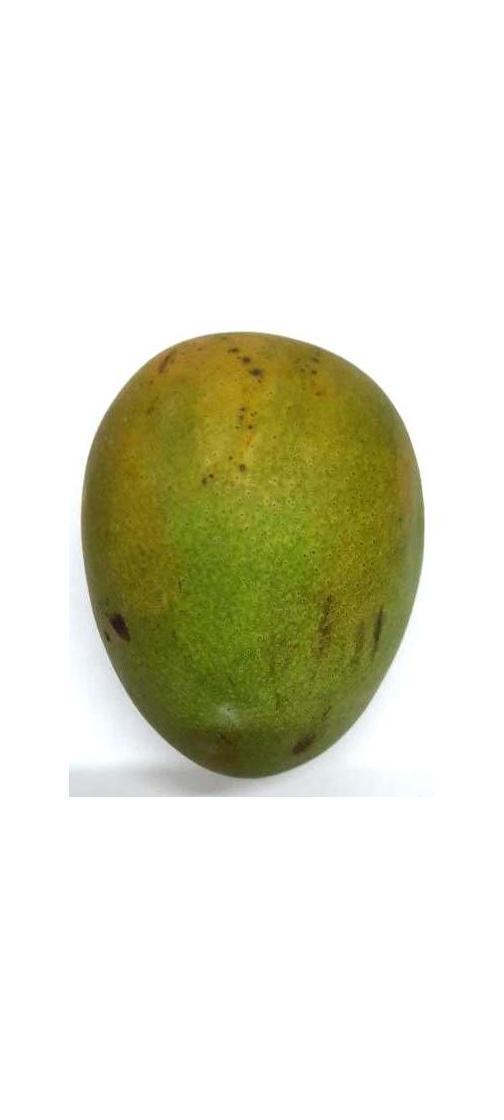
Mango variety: Himsagor